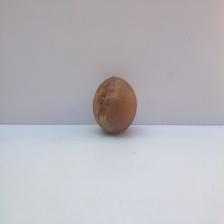
Size: Spoiled